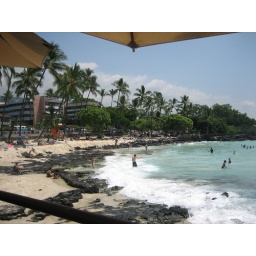
White Sands Beach -- taken from our lunch table right over the ocean